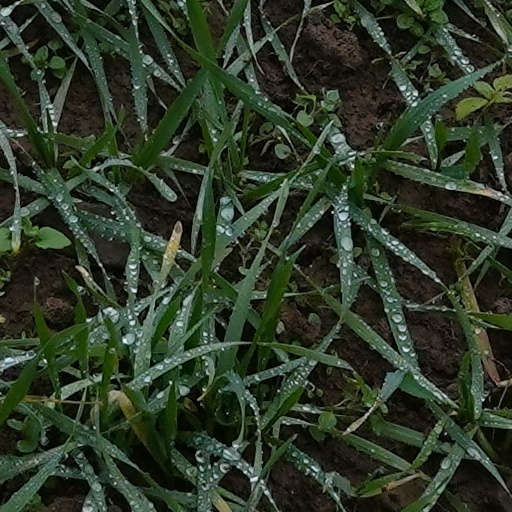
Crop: wheat